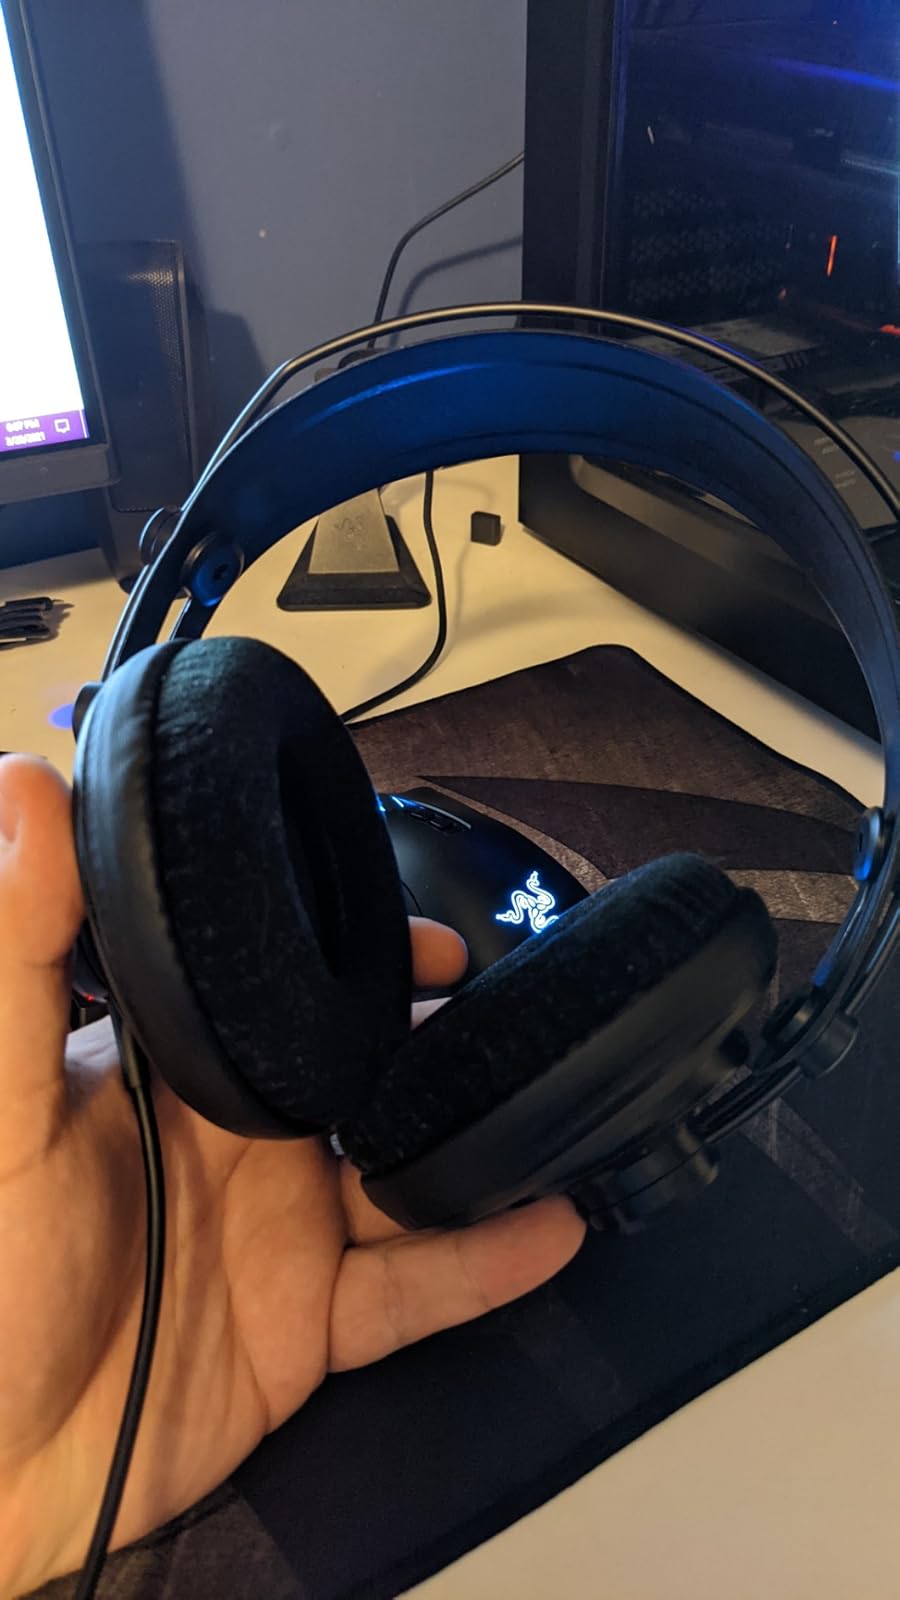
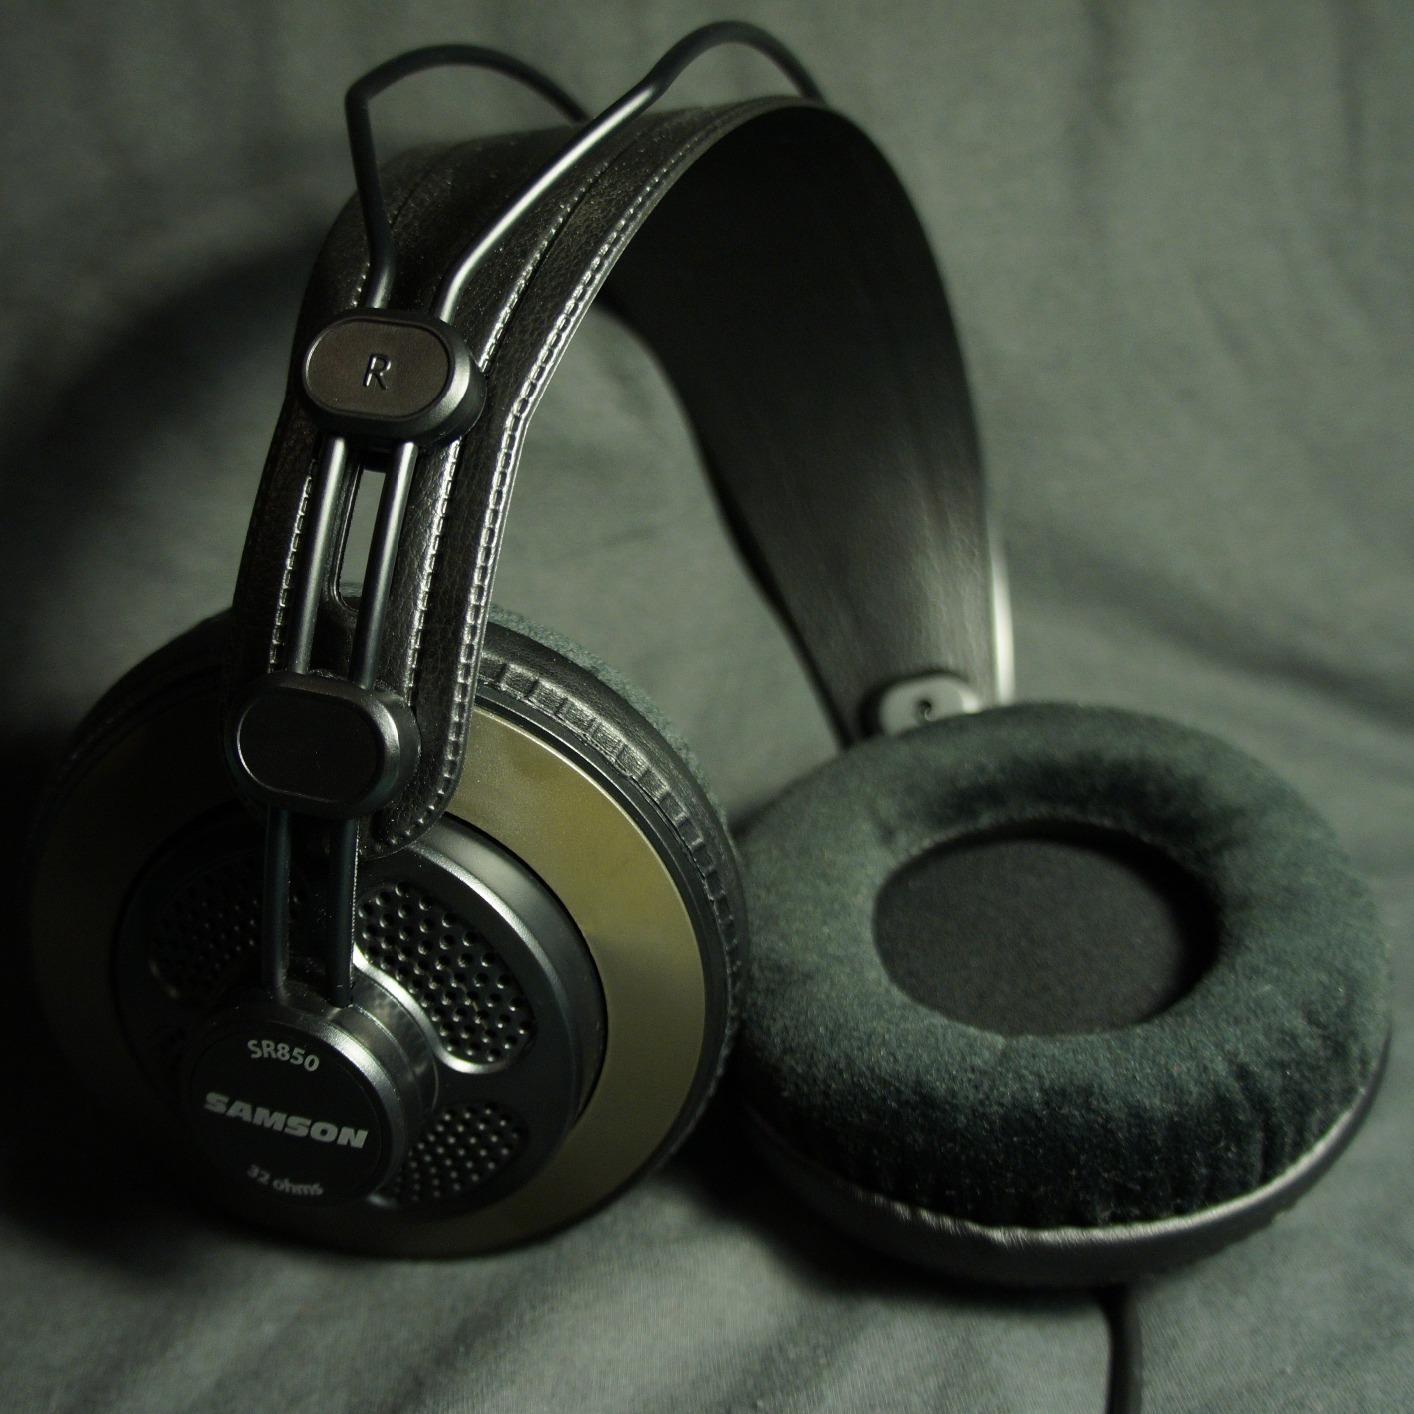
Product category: headphones
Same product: yes